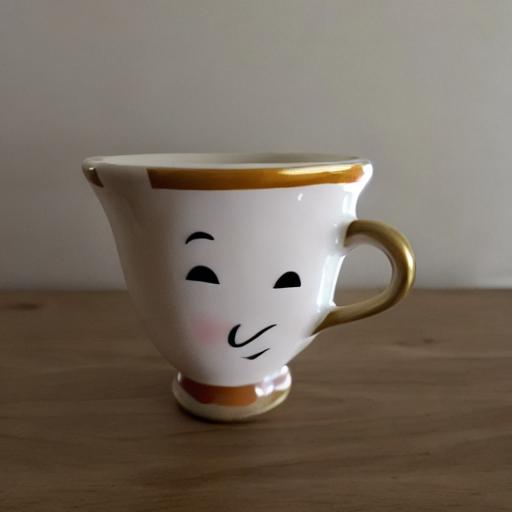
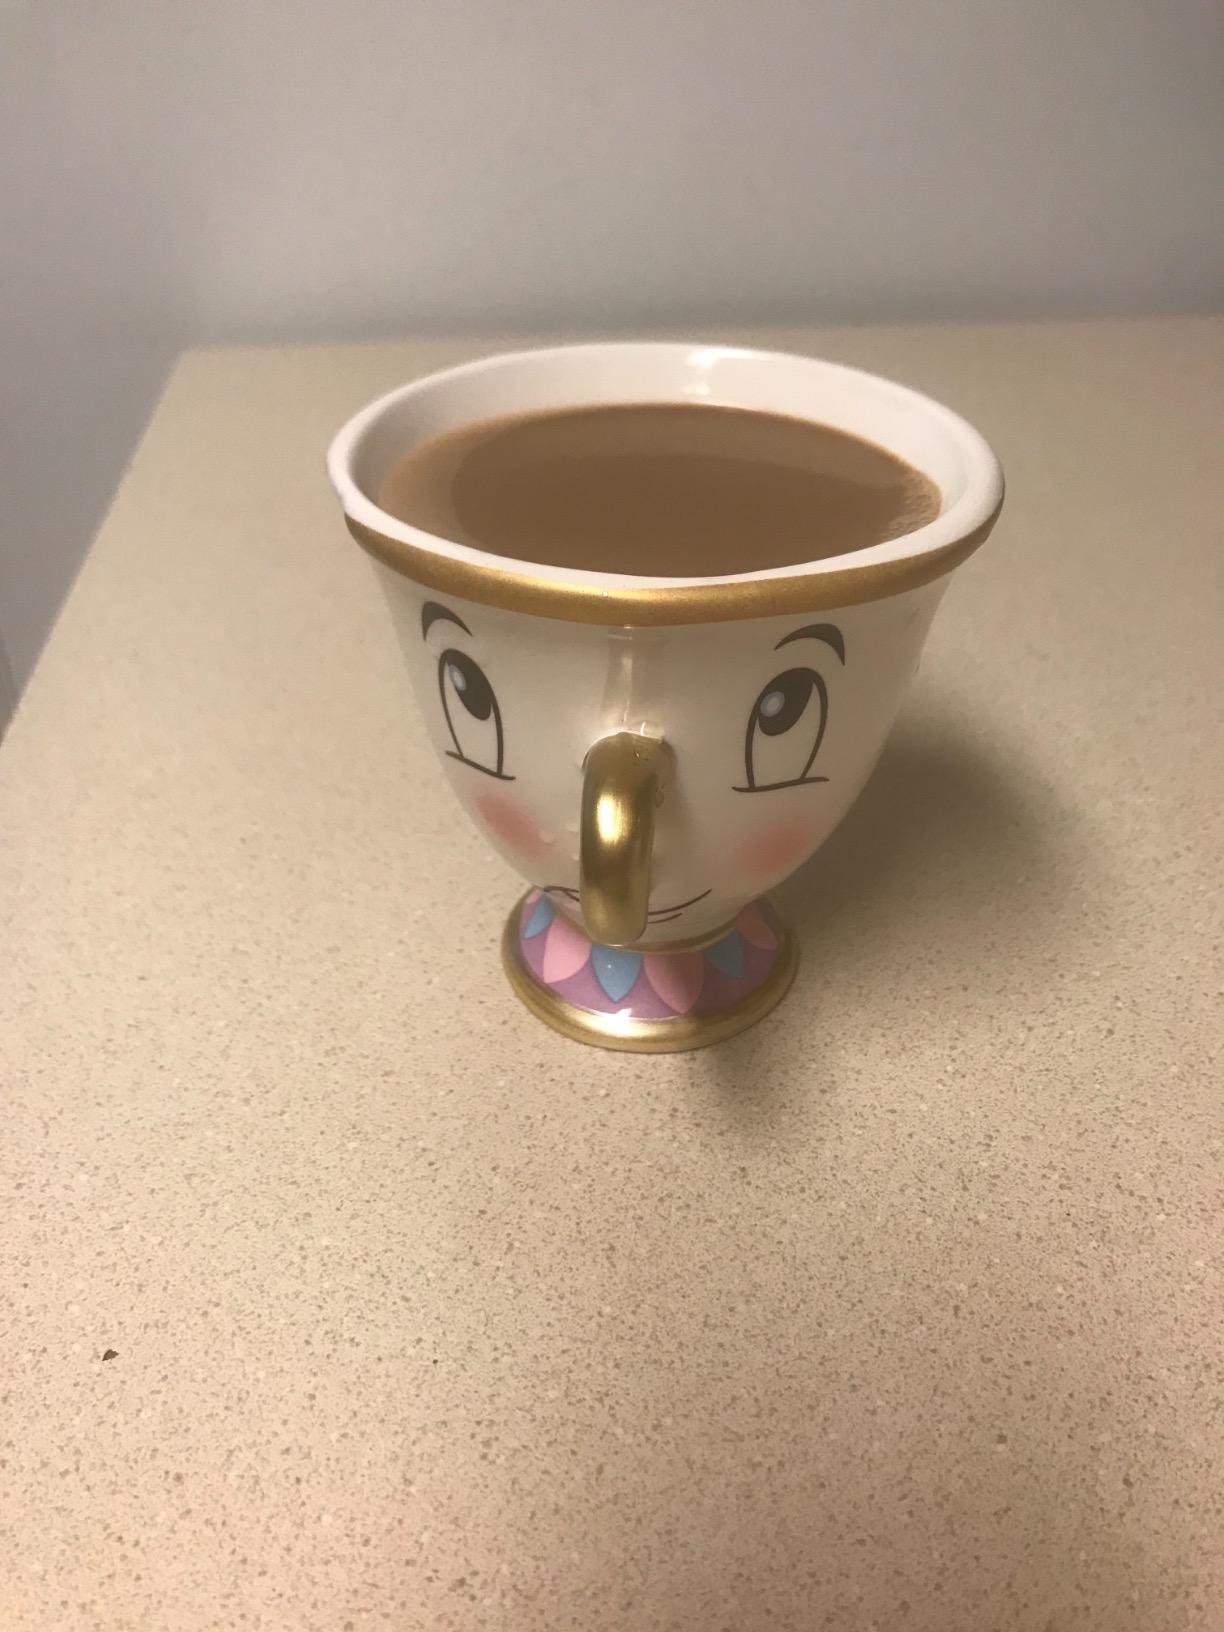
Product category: items_mug
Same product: no